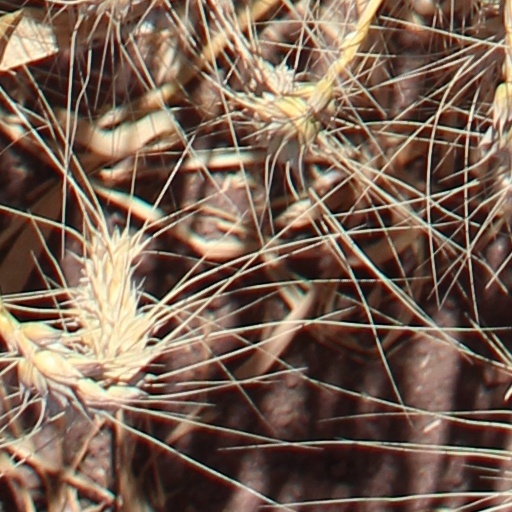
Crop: wheat